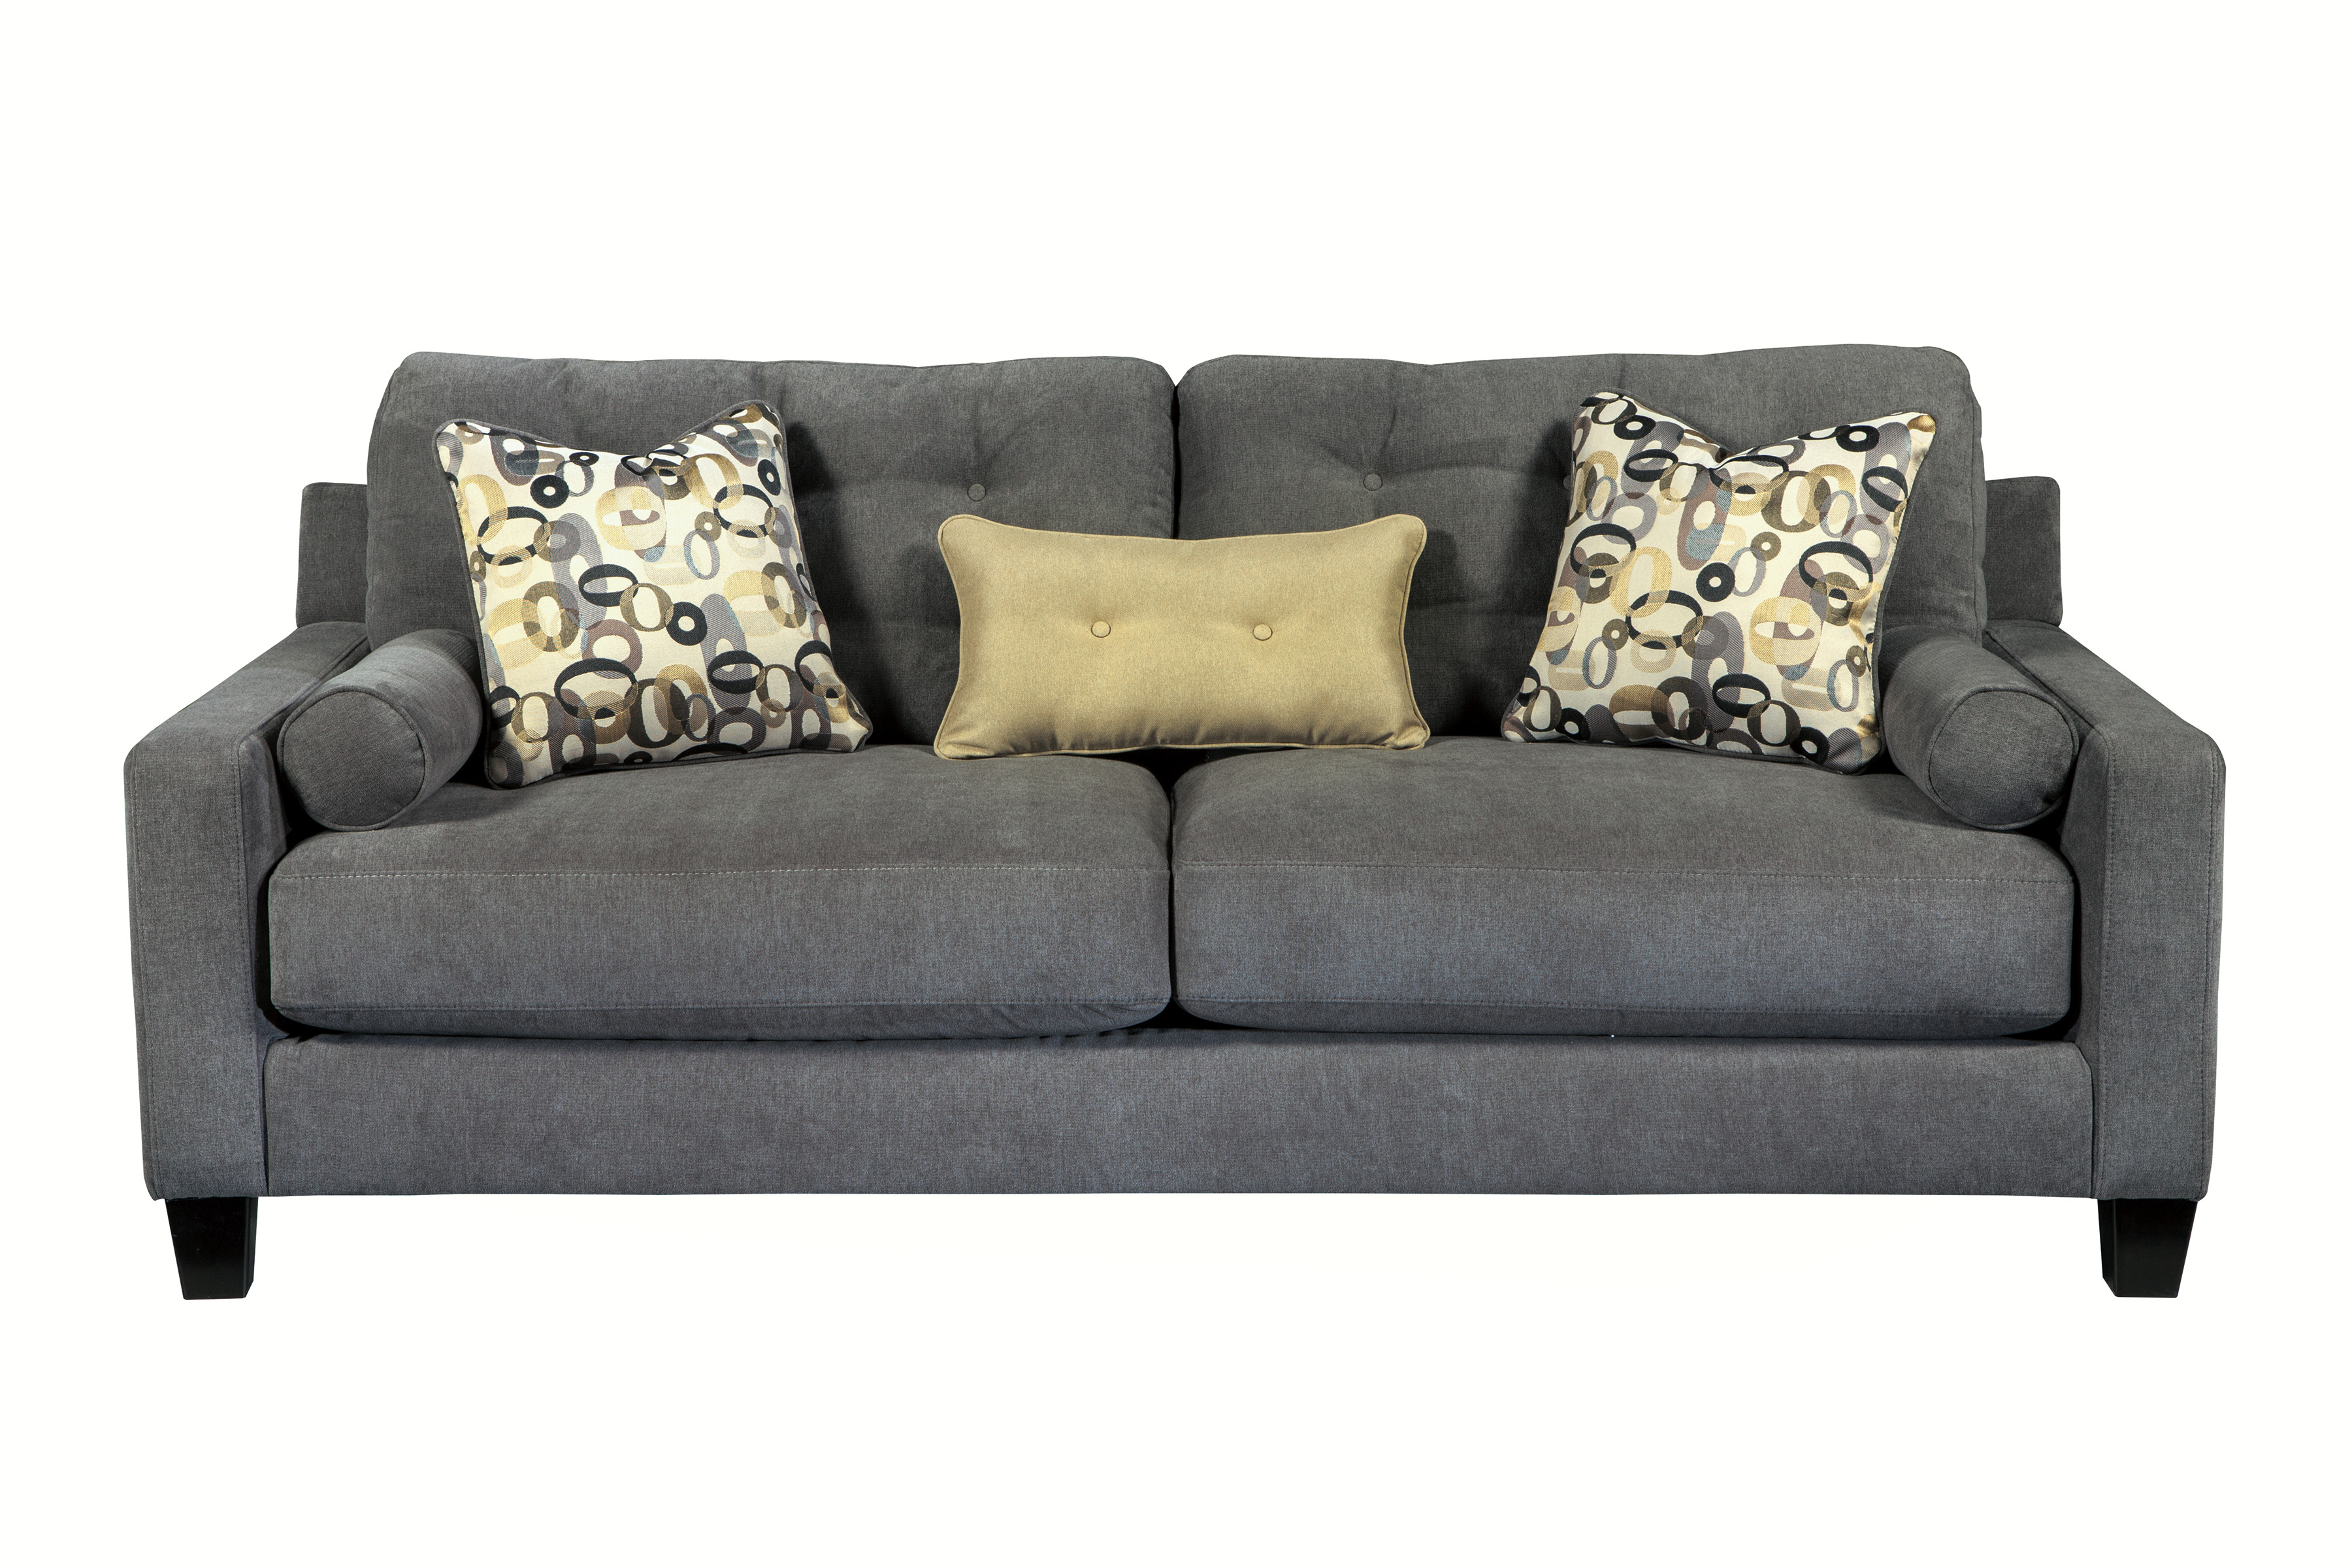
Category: sofa